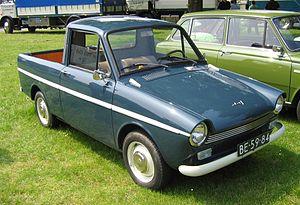
La Daf 30 est une automobile du constructeur d'origine néerlandaise DAF.